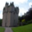
Label: castle